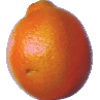
Label: tangelo